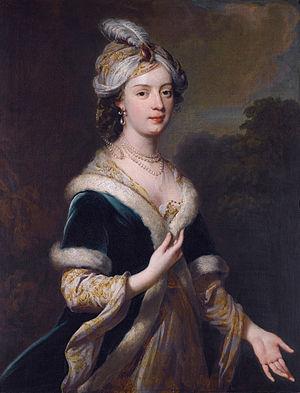
Nicholas Lechmere, 1ᵉʳ baron Lechmere PC est un avocat et homme politique anglais qui siège à la Chambre des communes de 1708 à 1721, année à laquelle il est élevé à la Pairie en tant que baron Lechmere. Il est procureur général et Chancelier du duché de Lancastre.